MAX232

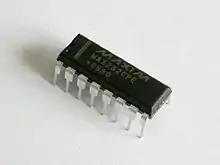
MAX232 chip in DIP-16 package

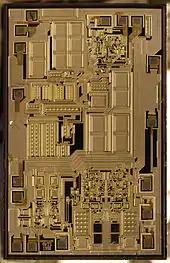
The die of a MAX232

The MAX232 is an integrated circuit by Maxim Integrated Products, now a subsidiary of Analog Devices, that converts signals from a TIA-232 (RS-232) serial port to signals suitable for use in TTL-compatible digital logic circuits. The MAX232 is a dual transmitter / dual receiver that typically is used to convert the RX, TX, CTS, RTS signals.